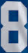
Number: 8